Rędzin Bridge

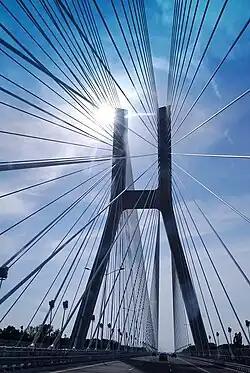

The Rędzin Bridge is a cable-stayed bridge spanning the Oder river in Wrocław, Poland. As a section of the A8 motorway bypassing the center of Wroclaw, the bridge links both sections of the route across the Oder, providing connections to the A4 motorway to the south, and to the S5 and S8 expressways to the northeast. With its pylon reaching a height of 122 m (400 ft) and having a total length of 1.7 km (1.1 mi), the Rędzin Bridge is the tallest and longest bridge in Poland.